Michael A. Riffel High School

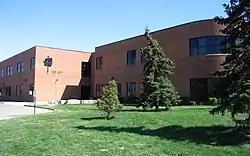

Michael A. Riffel Catholic High School is a Catholic high school in Regina, Saskatchewan, Canada. It was established in 1985 and is part of the Regina Catholic School Division.